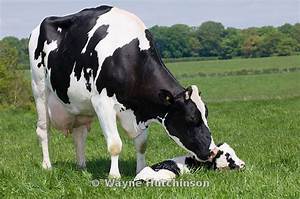
Label: cow